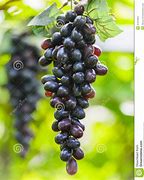
Label: Grapes